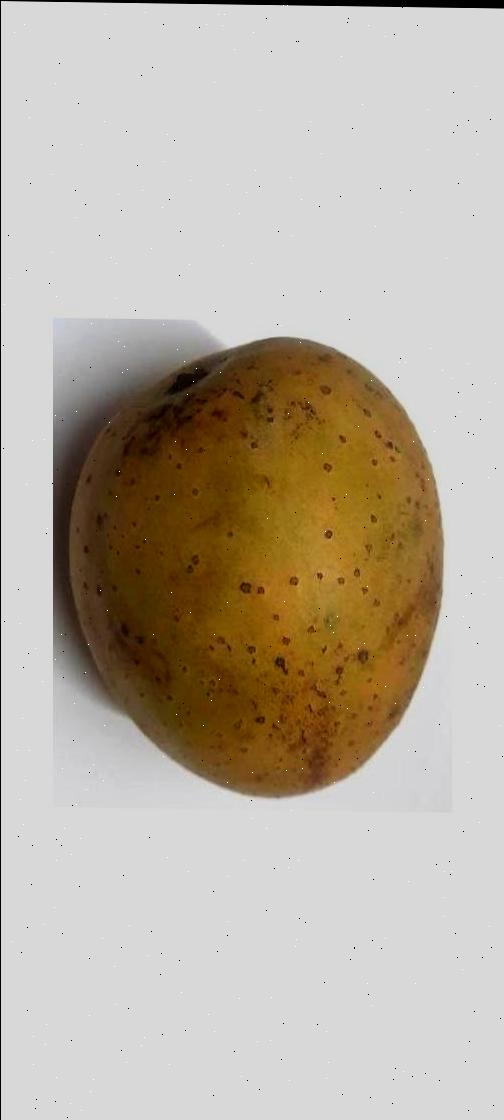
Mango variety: Gourmoti